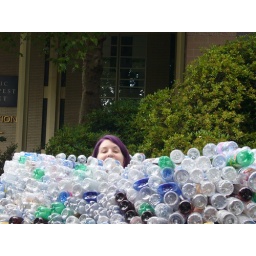
Hannah in the bottle house. A house (igloo) made out of bottles at bumbershoot.